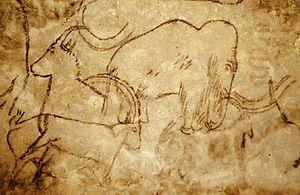
La grotte de Rouffignac est une grotte ornée située au cœur du Périgord, sur la commune de Rouffignac-Saint-Cernin-de-Reilhac, entre Bergerac et Sarlat, dans le département de la Dordogne. Le site abrite plus de 250 gravures ainsi que des dessins au trait datant du Paléolithique supérieur.
Rouffignac-Saint-Cernin-de-Reilhac est une commune française située dans le département de la Dordogne, en région Nouvelle-Aquitaine.